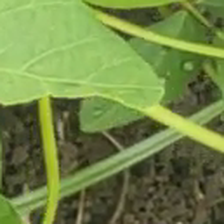
Weed species: Lavhala_(Cyperus_Rotundus)